Victoria and Albert Museum

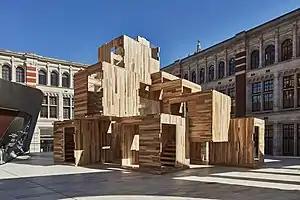
London Design Festival installation "MultiPly" by Waugh Thistleton Architects in the Exhibition Road Courtyard (2018)

The museum's collections of South and South-East Asian art are the most comprehensive and important in the West comprising nearly 60,000 objects, including about 10,000 textiles and 6,000 paintings, the range of the collection is immense. The Jawaharlal Nehru gallery of Indian art, opened in 1991, contains art from about 500 BC to the 19th century. There is an extensive collection of sculptures, mainly of a religious nature, Hindu, Buddhist and Jain. The gallery is richly endowed with the art of the Mughal Empire and the Maratha Empire, including fine portraits of the emperors and other paintings and drawings, jade wine cups and gold spoons inset with emeralds, diamonds and rubies, also from this period are parts of buildings such as a jaali and pillars. India was a large producer of textiles, from dyed cotton chintz, muslin to rich embroidery work using gold and silver thread, coloured sequins and beads is displayed, as are carpets from Agra and Lahore. Examples of clothing are also displayed. In 1879–80, the collections of the defunct East India Company's India Museum were transferred to the V&A and the British Museum. Items in the collection include Tipu's Tiger, an 18th-century automaton created for Tipu Sultan, the ruler of the Kingdom of Mysore. The personal wine cup of Mughal Emperor Shah Jahan is also on display.